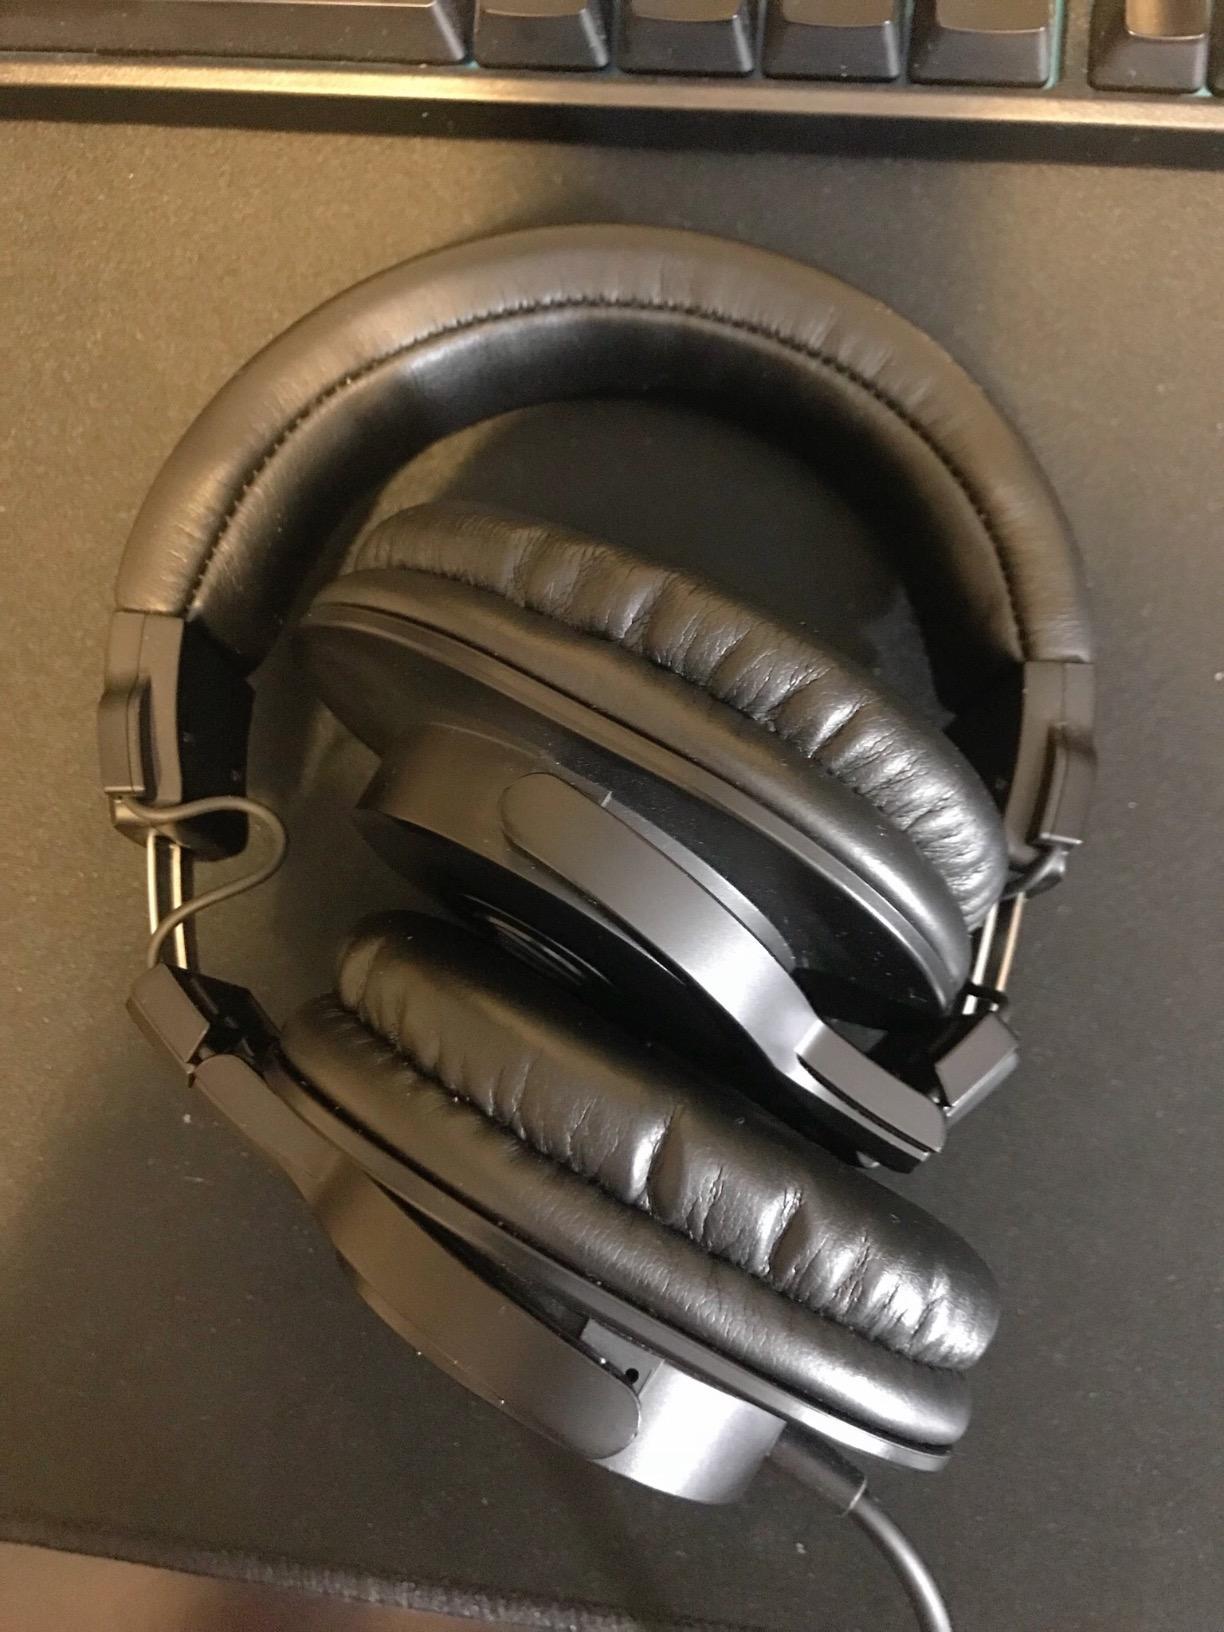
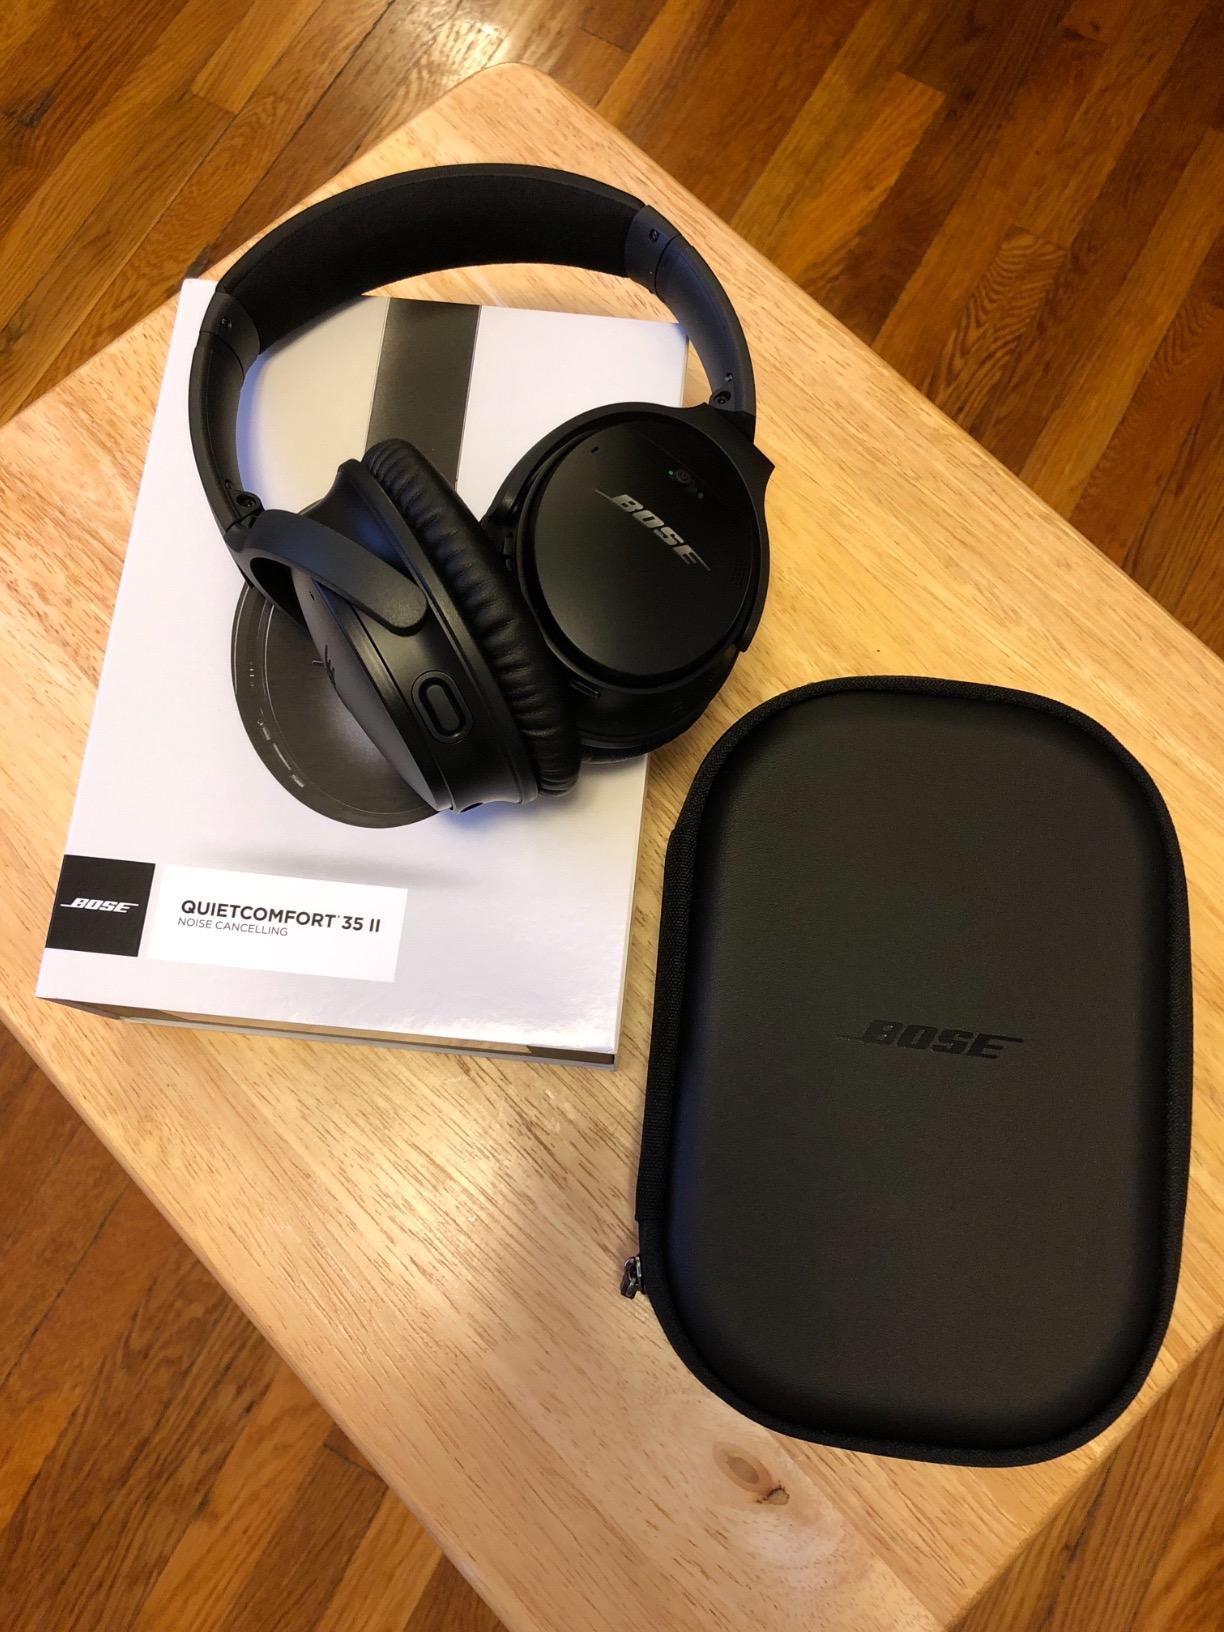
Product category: headphones
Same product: no